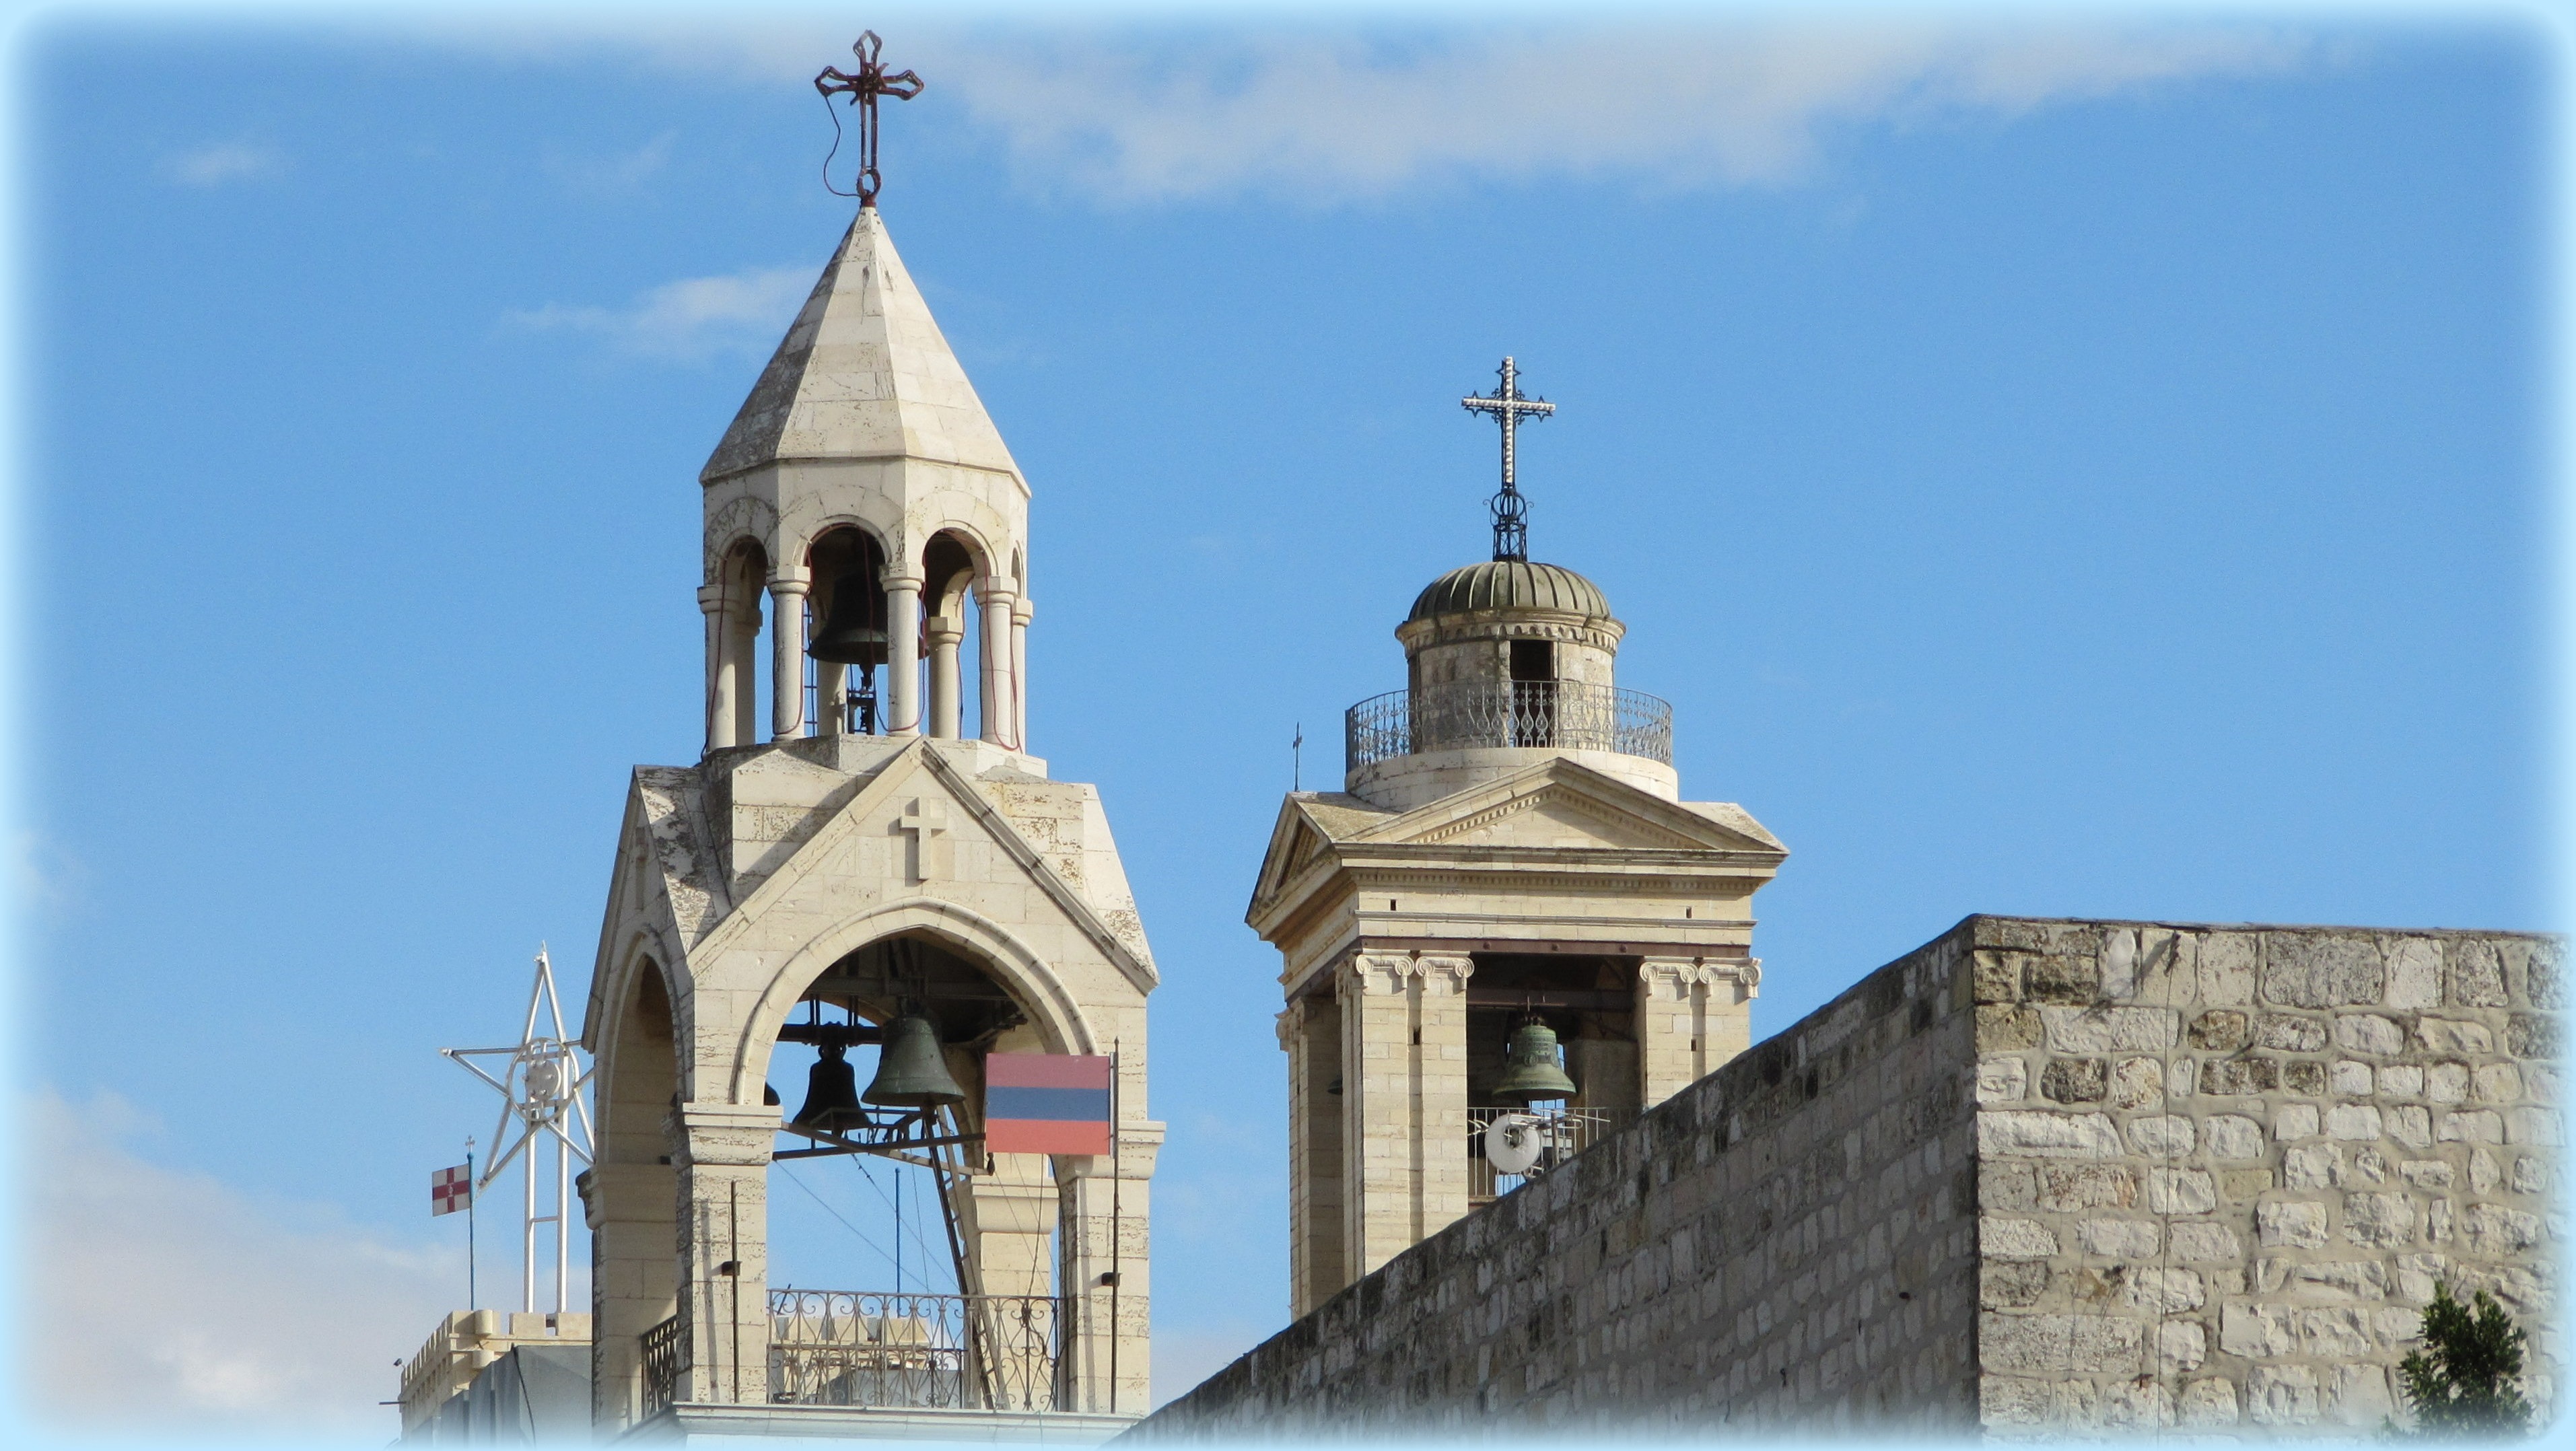
architecture, building, tower, landmark, facade, church, chapel, place of worship, bell tower, spire, steeple, monastery, israel, bethlehem